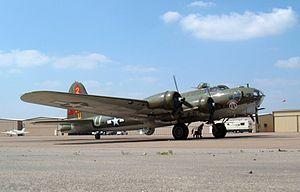
Thunderbird est le nom d'un Boeing Flying Fortress B-17G-105-VE. C'est l'un des rares B-17 survivant de la deuxième guerre mondiale en état de voler et c'est aussi le plus grand avion exposé au Lone Star Flight Museum, à Galveston, Texas.